Sila Srikampang

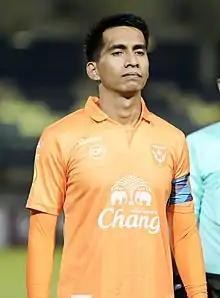
Sila Srikampang playing for Sukhothai

Sila Srikampang (born April 18, 1989) is a Thai professional footballer who plays as a right back for Thai League 2 club Kanchanaburi Power and the Thailand national team.